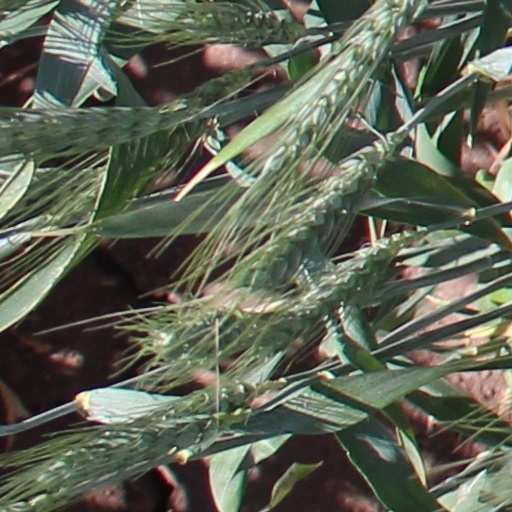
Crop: wheat